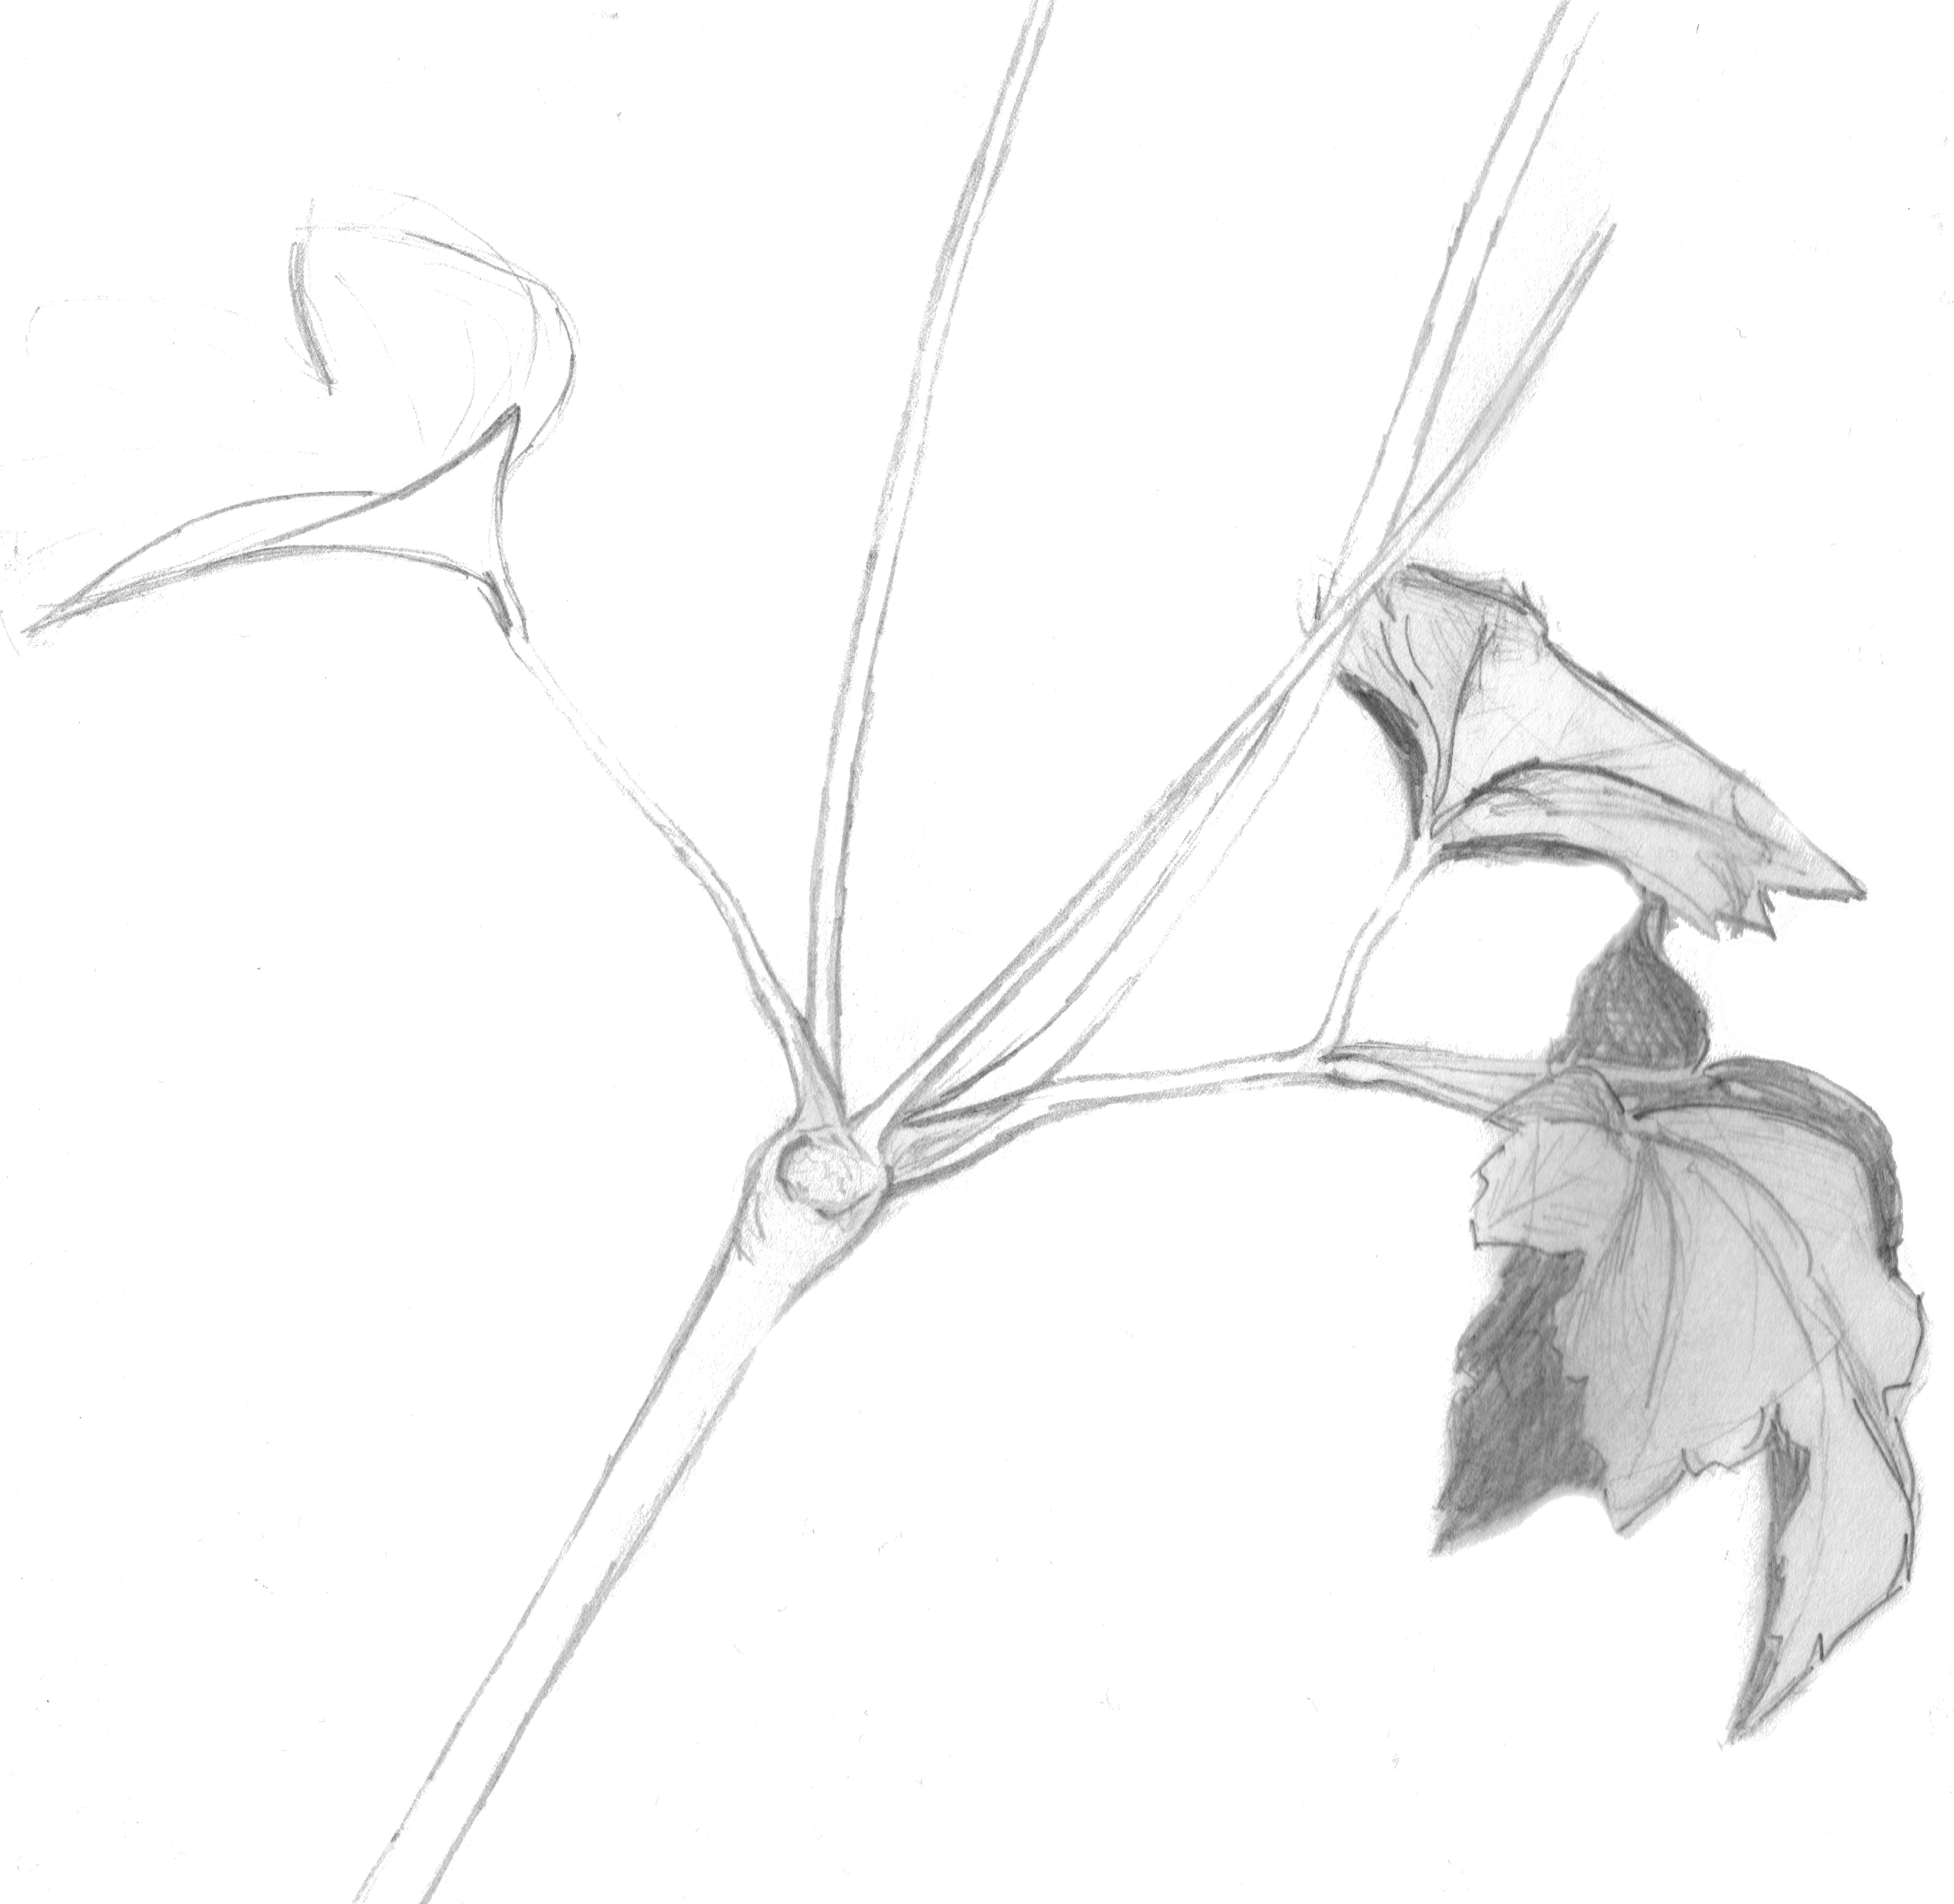
nature, branch, wing, black and white, plant, leaf, line, artwork, leaves, sketch, drawing, illustration, pencil drawing, line art, monochrome photography, hand drawn sketch, figure drawing